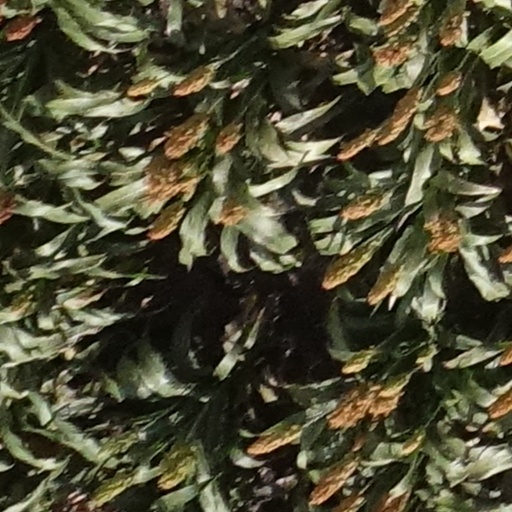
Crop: sorghum